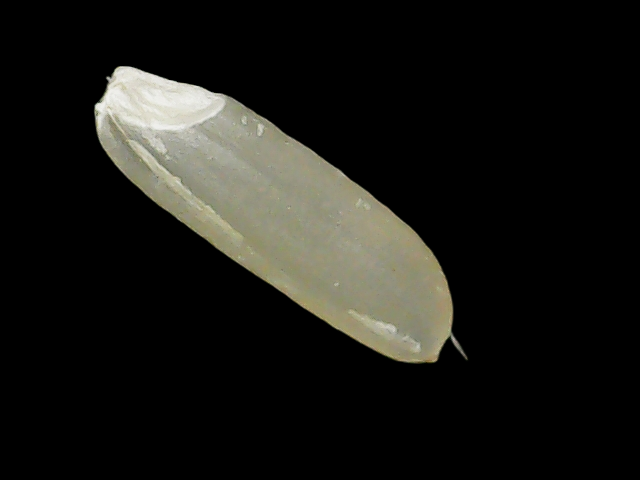
Rice variety: Binadhan7